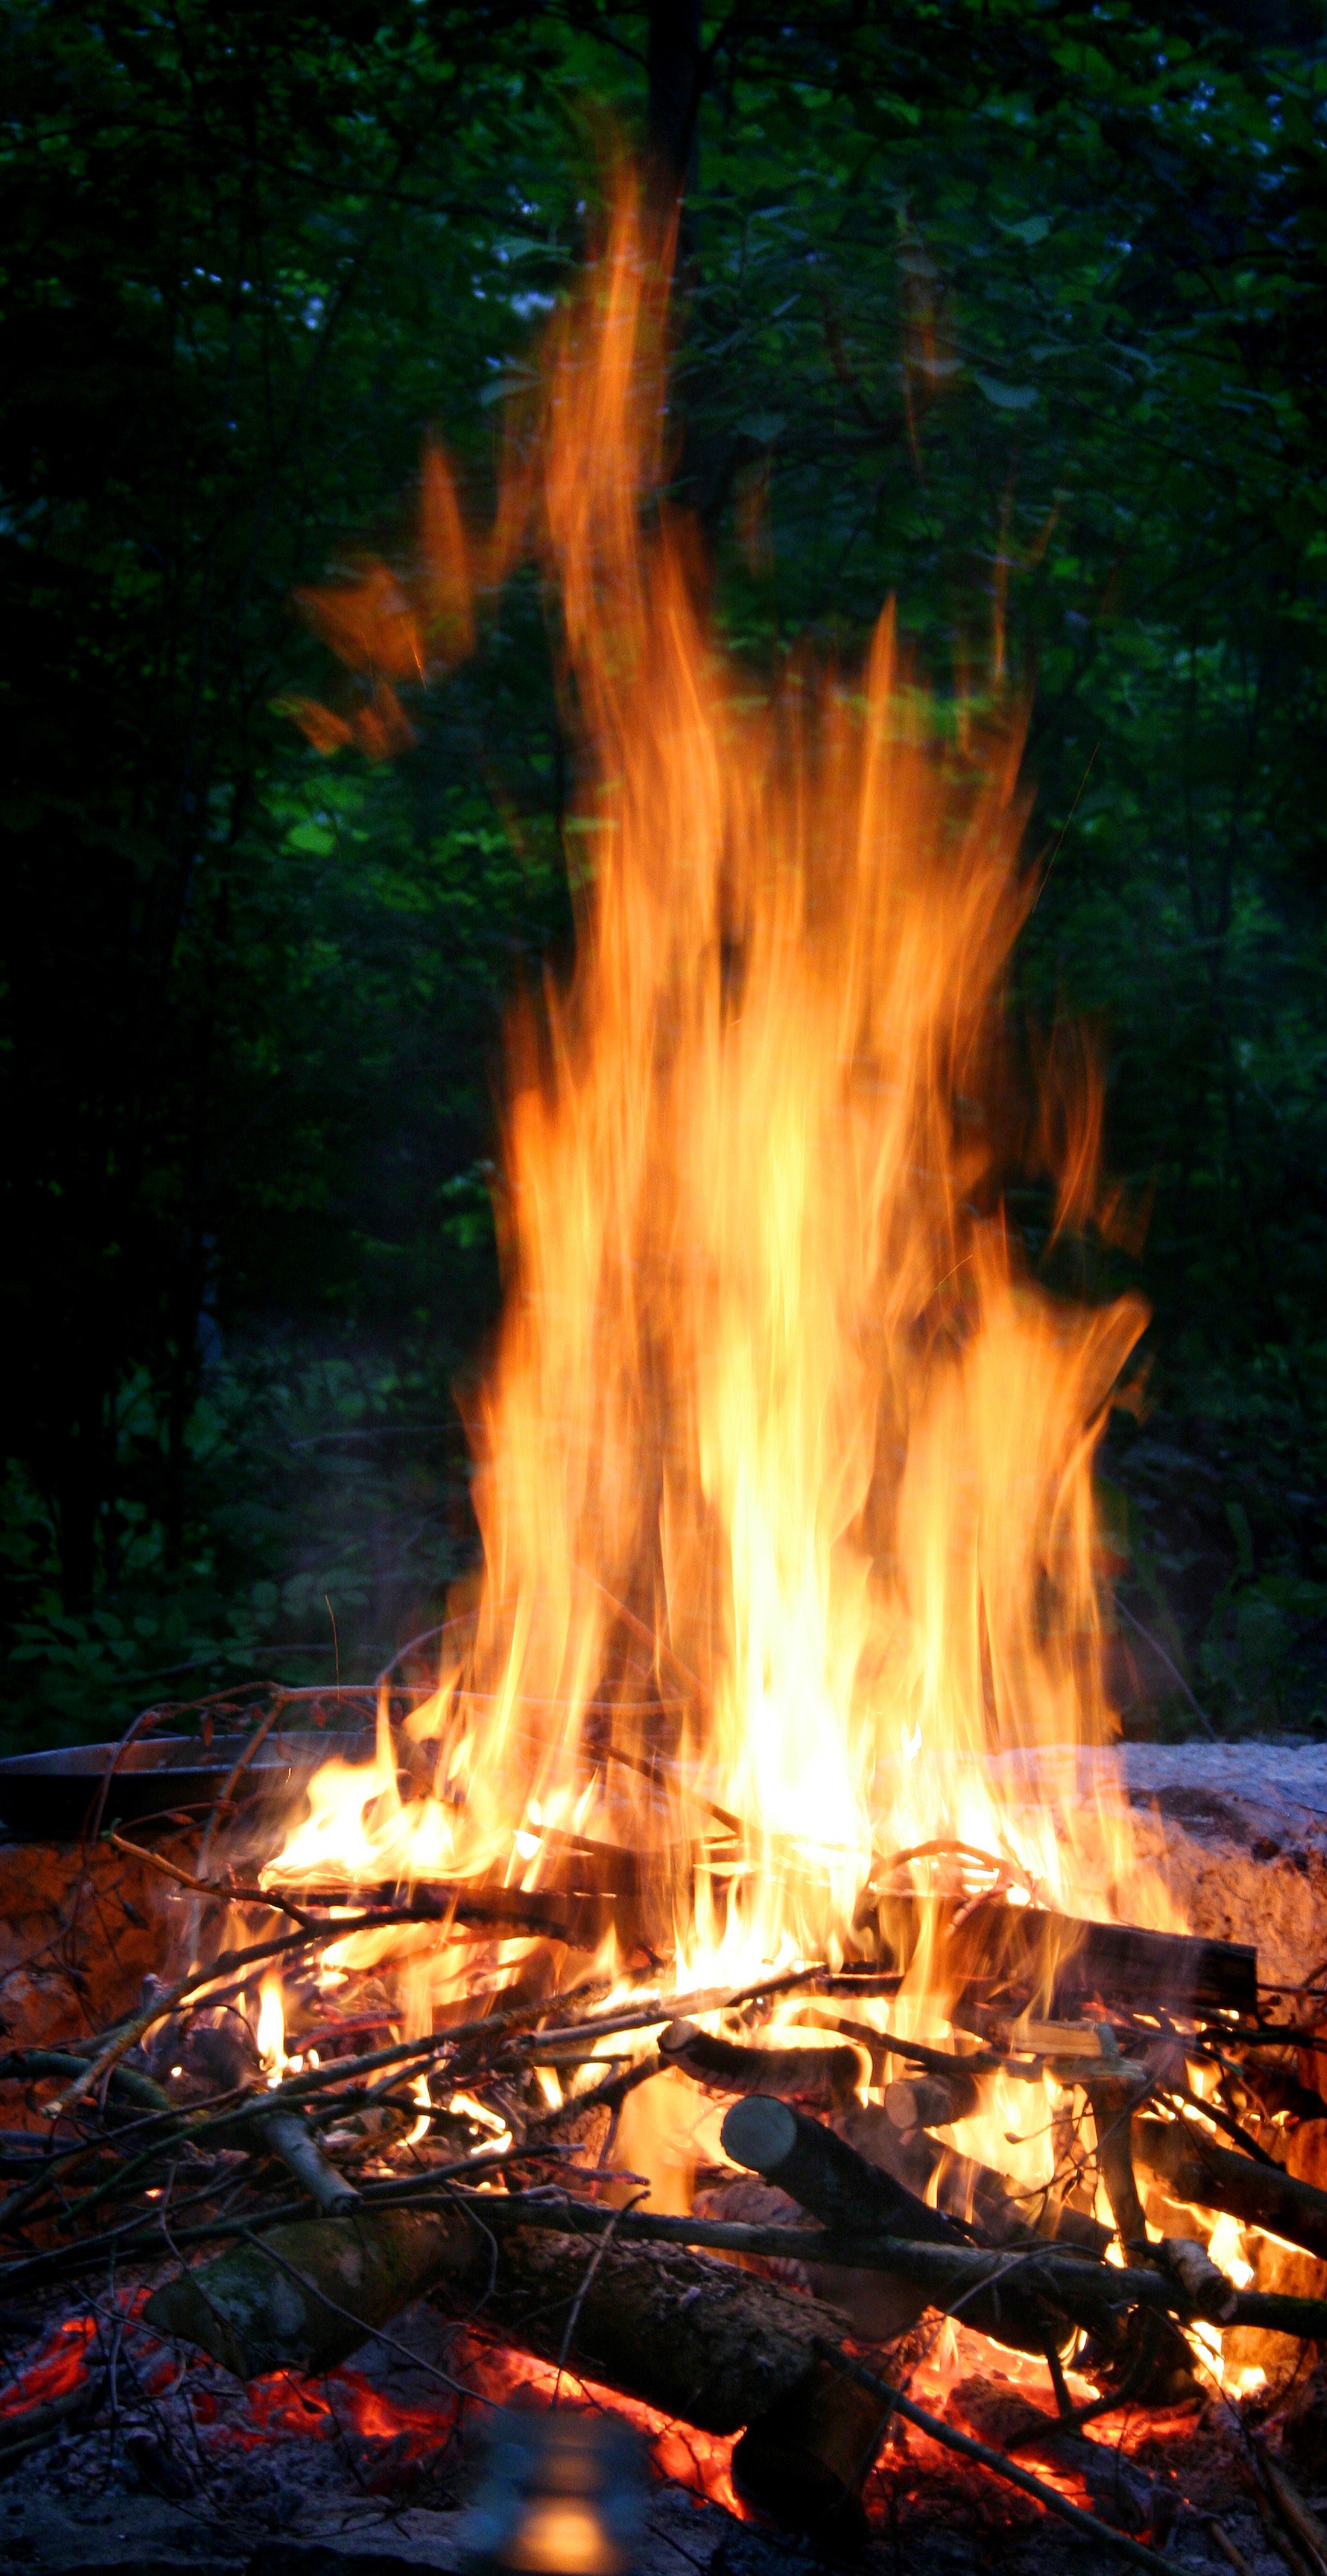
wood, night, smoke, flame, fire, glow, ash, campfire, barbecue, bonfire, heat, burn, brand, hot, blaze, embers, burning wood, grill fire